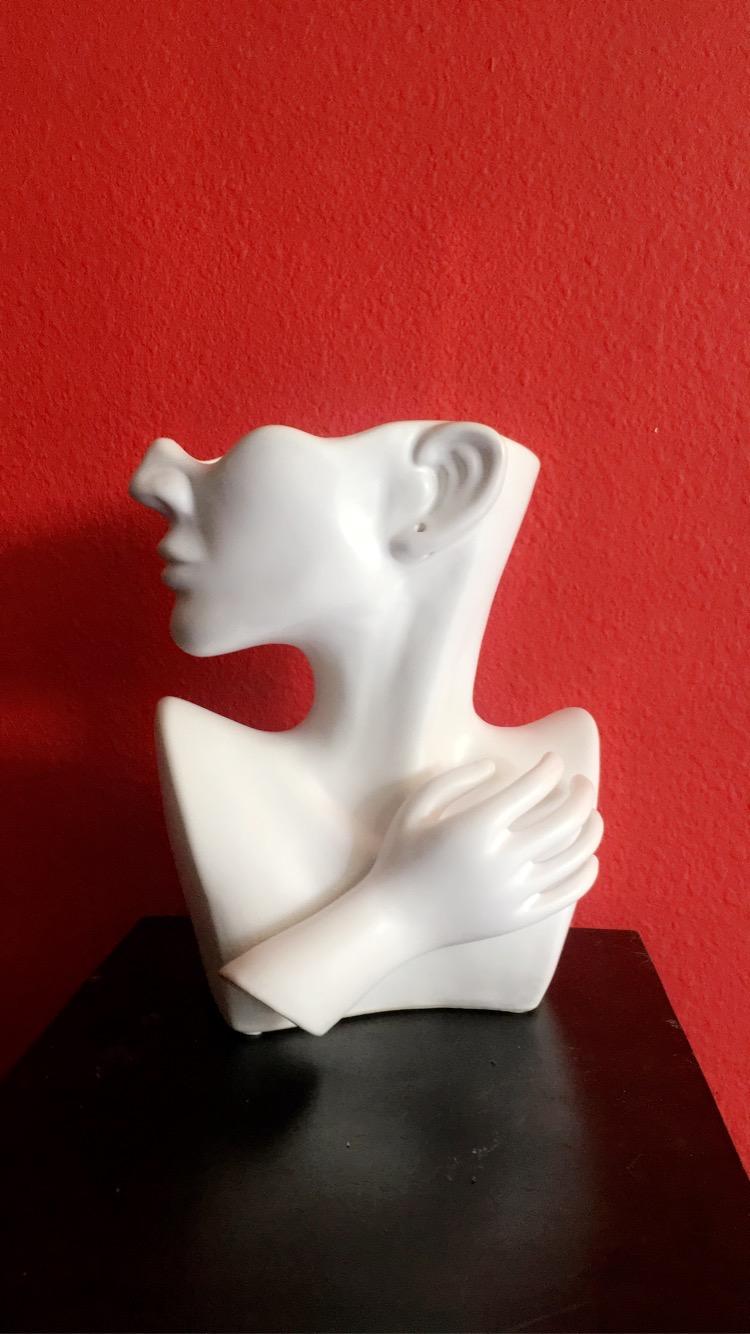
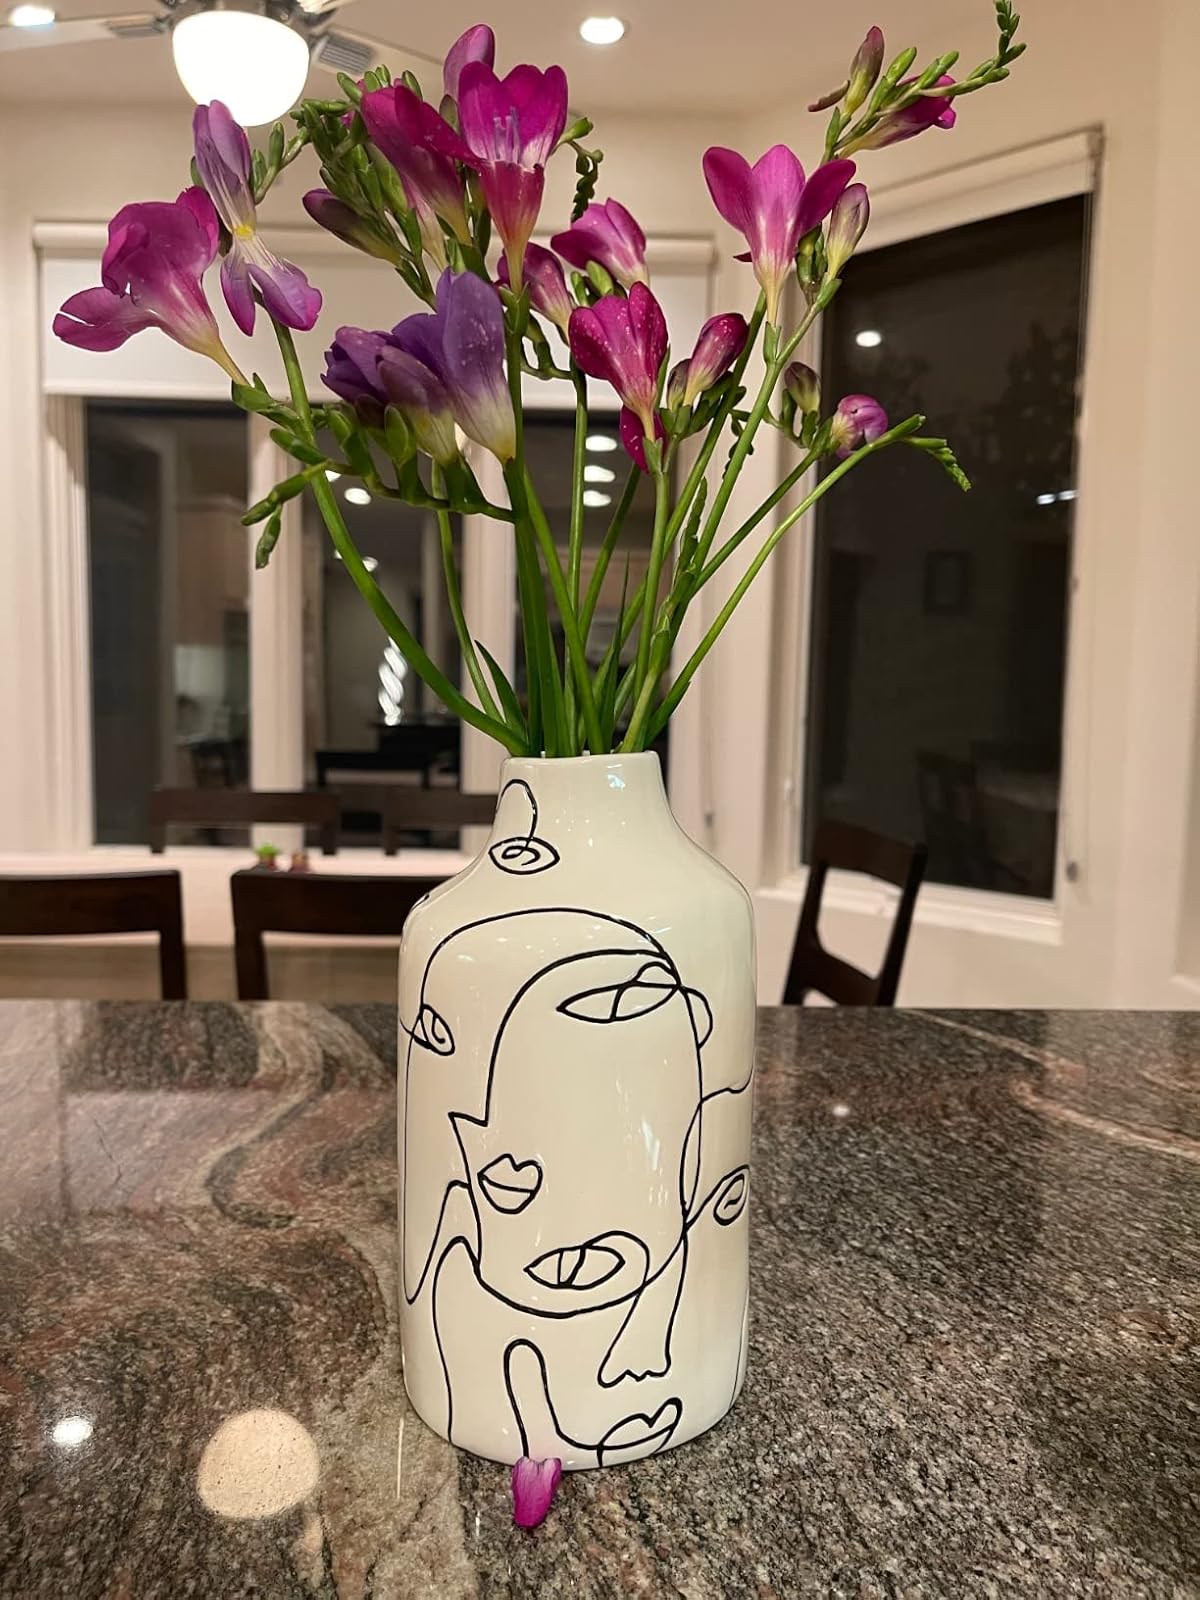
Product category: vase
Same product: no